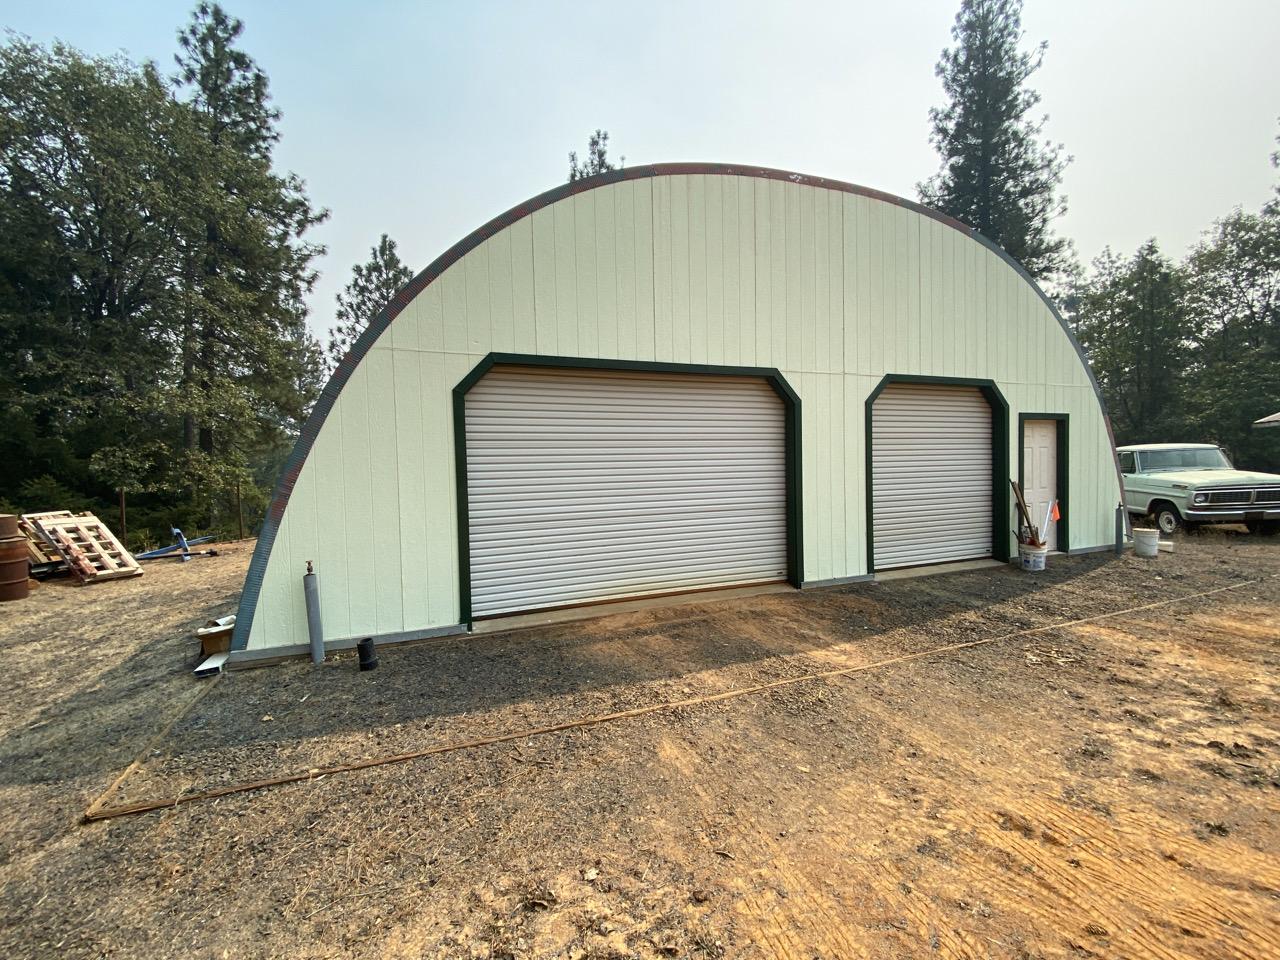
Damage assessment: no_damage